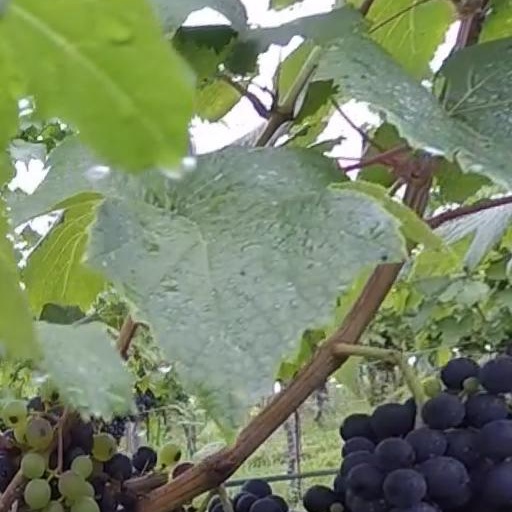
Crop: grape